48th Flying Training Squadron

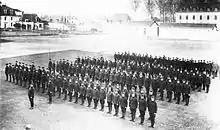
Formation of the 462d Aero Squadron, probably taken in Germany during the summer of 1919 just prior to its demobilization

The first meaningful work of the squadron was at the Third Aviation Instruction Center, Issoudun Aerodrome in Central France. It arrived on 3 November to help construct barracks and shops from lumber. It also erected hangars and did the necessary construction work to bring the airfield into an operational school for training pursuit (fighter) pilots. It also began work on six airfields to support the training school, building roads, putting up hangars, and installing water and electrical systems. A detachment of the squadron was sent to the Second Aviation Instruction Center, Tours Aerodrome. In doing this work, the squadron got the reputation of being one of the best, and fastest, all around construction squadrons in the AEF.